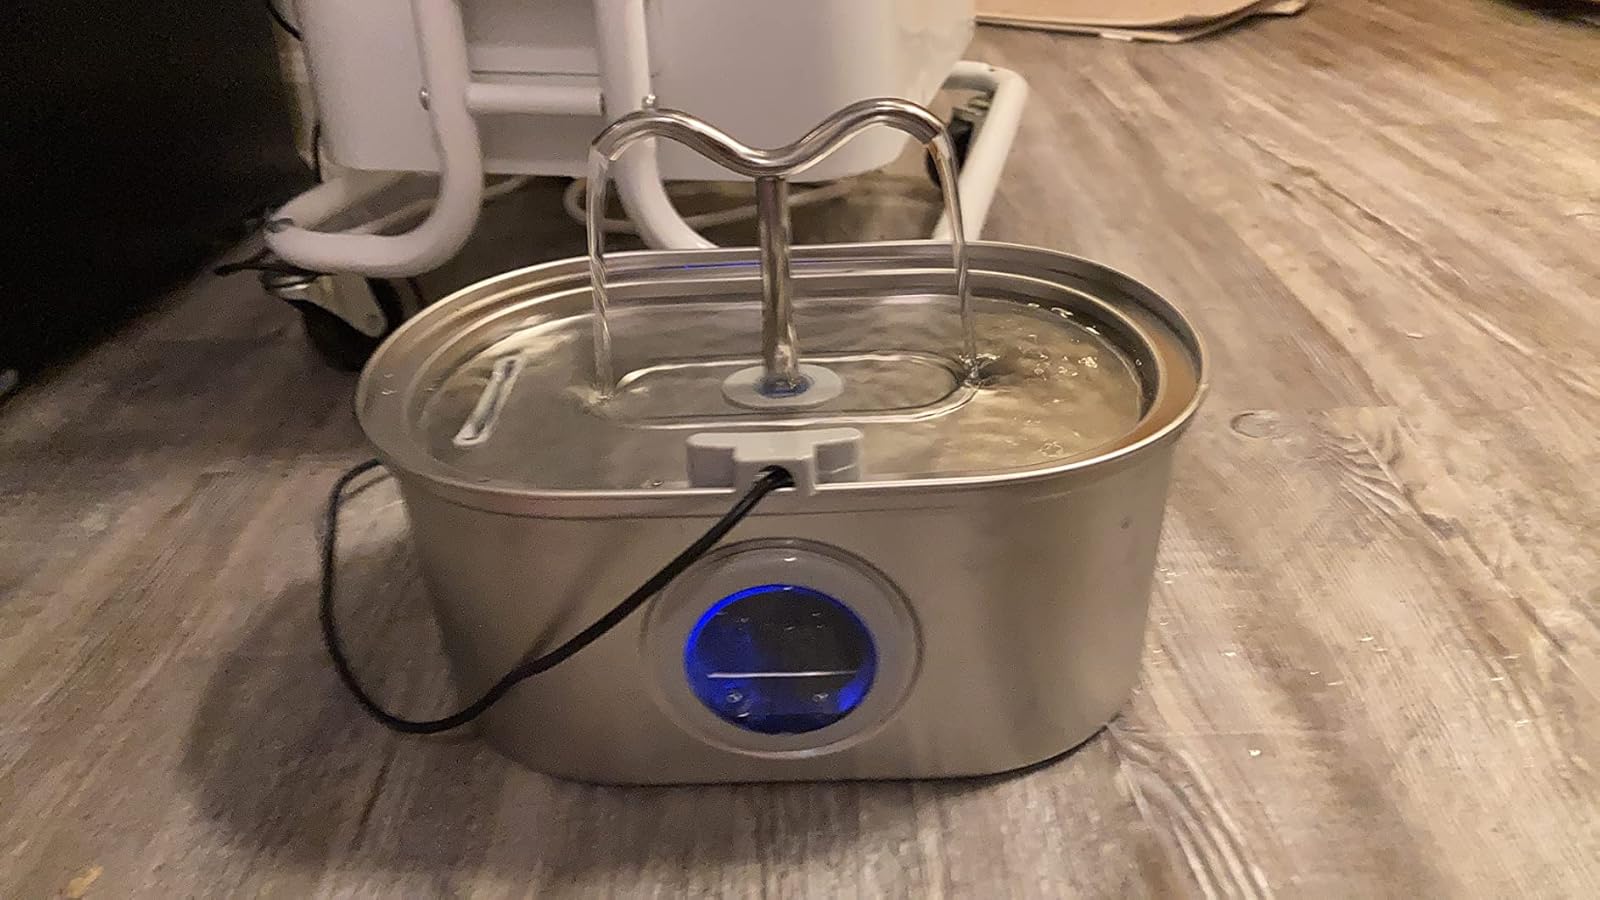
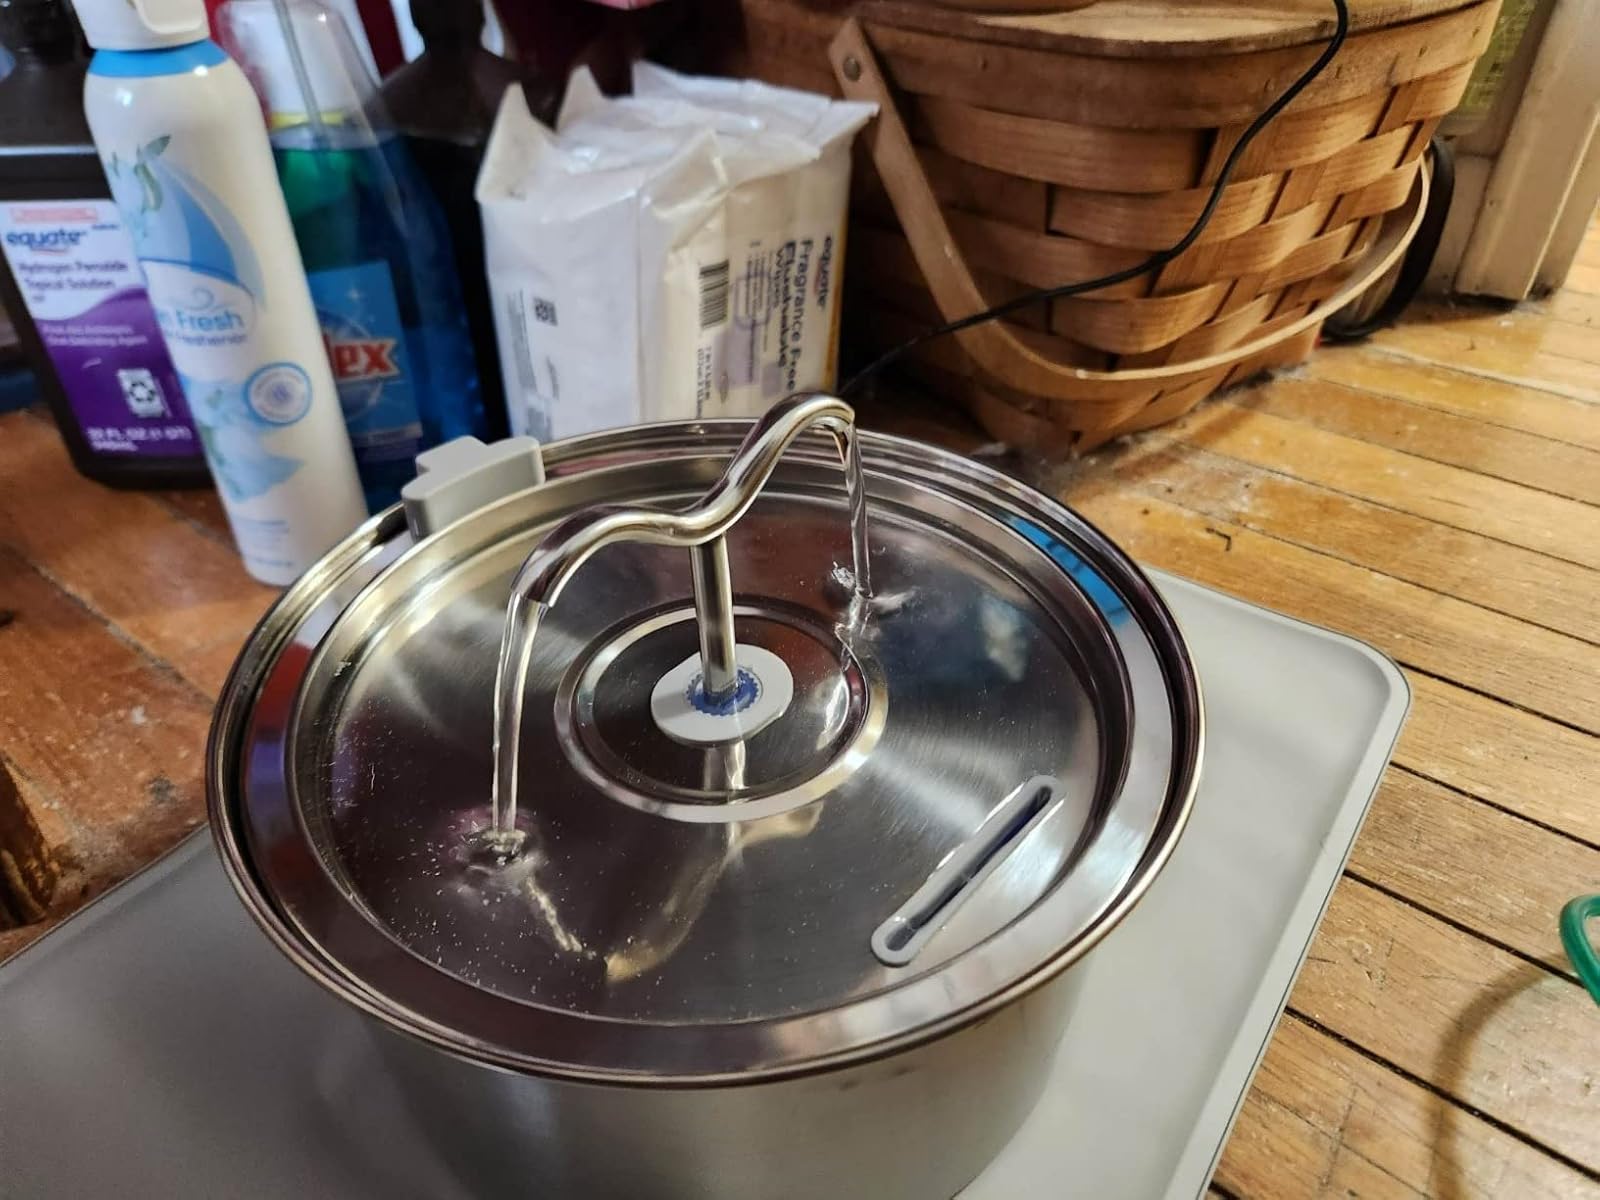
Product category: items_bowl
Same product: no